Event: Nepal Earthquake
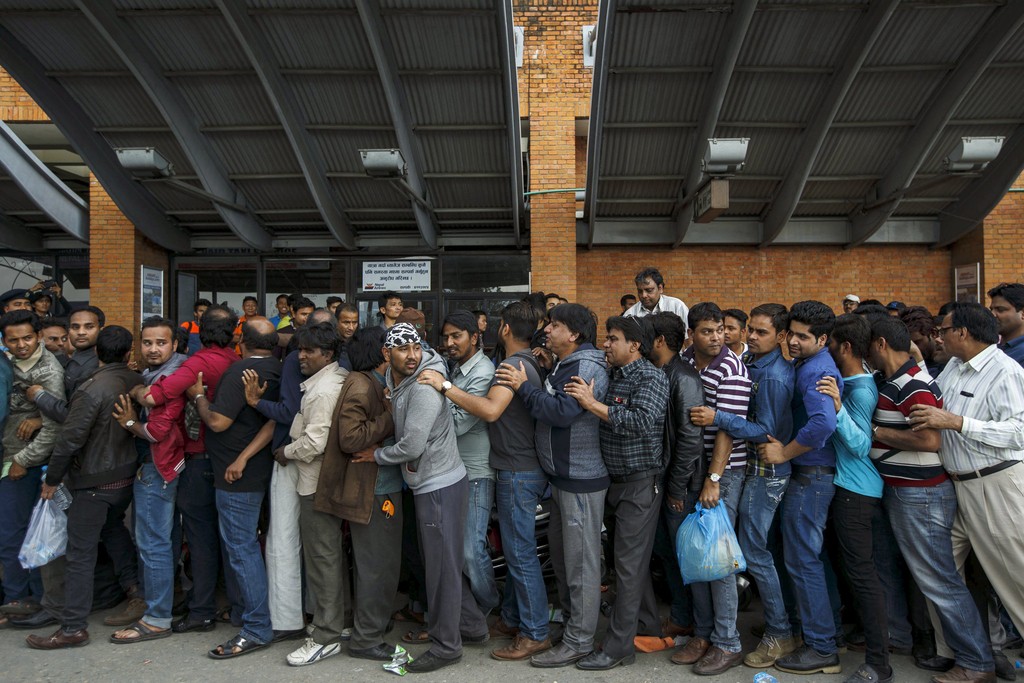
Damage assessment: no_damage